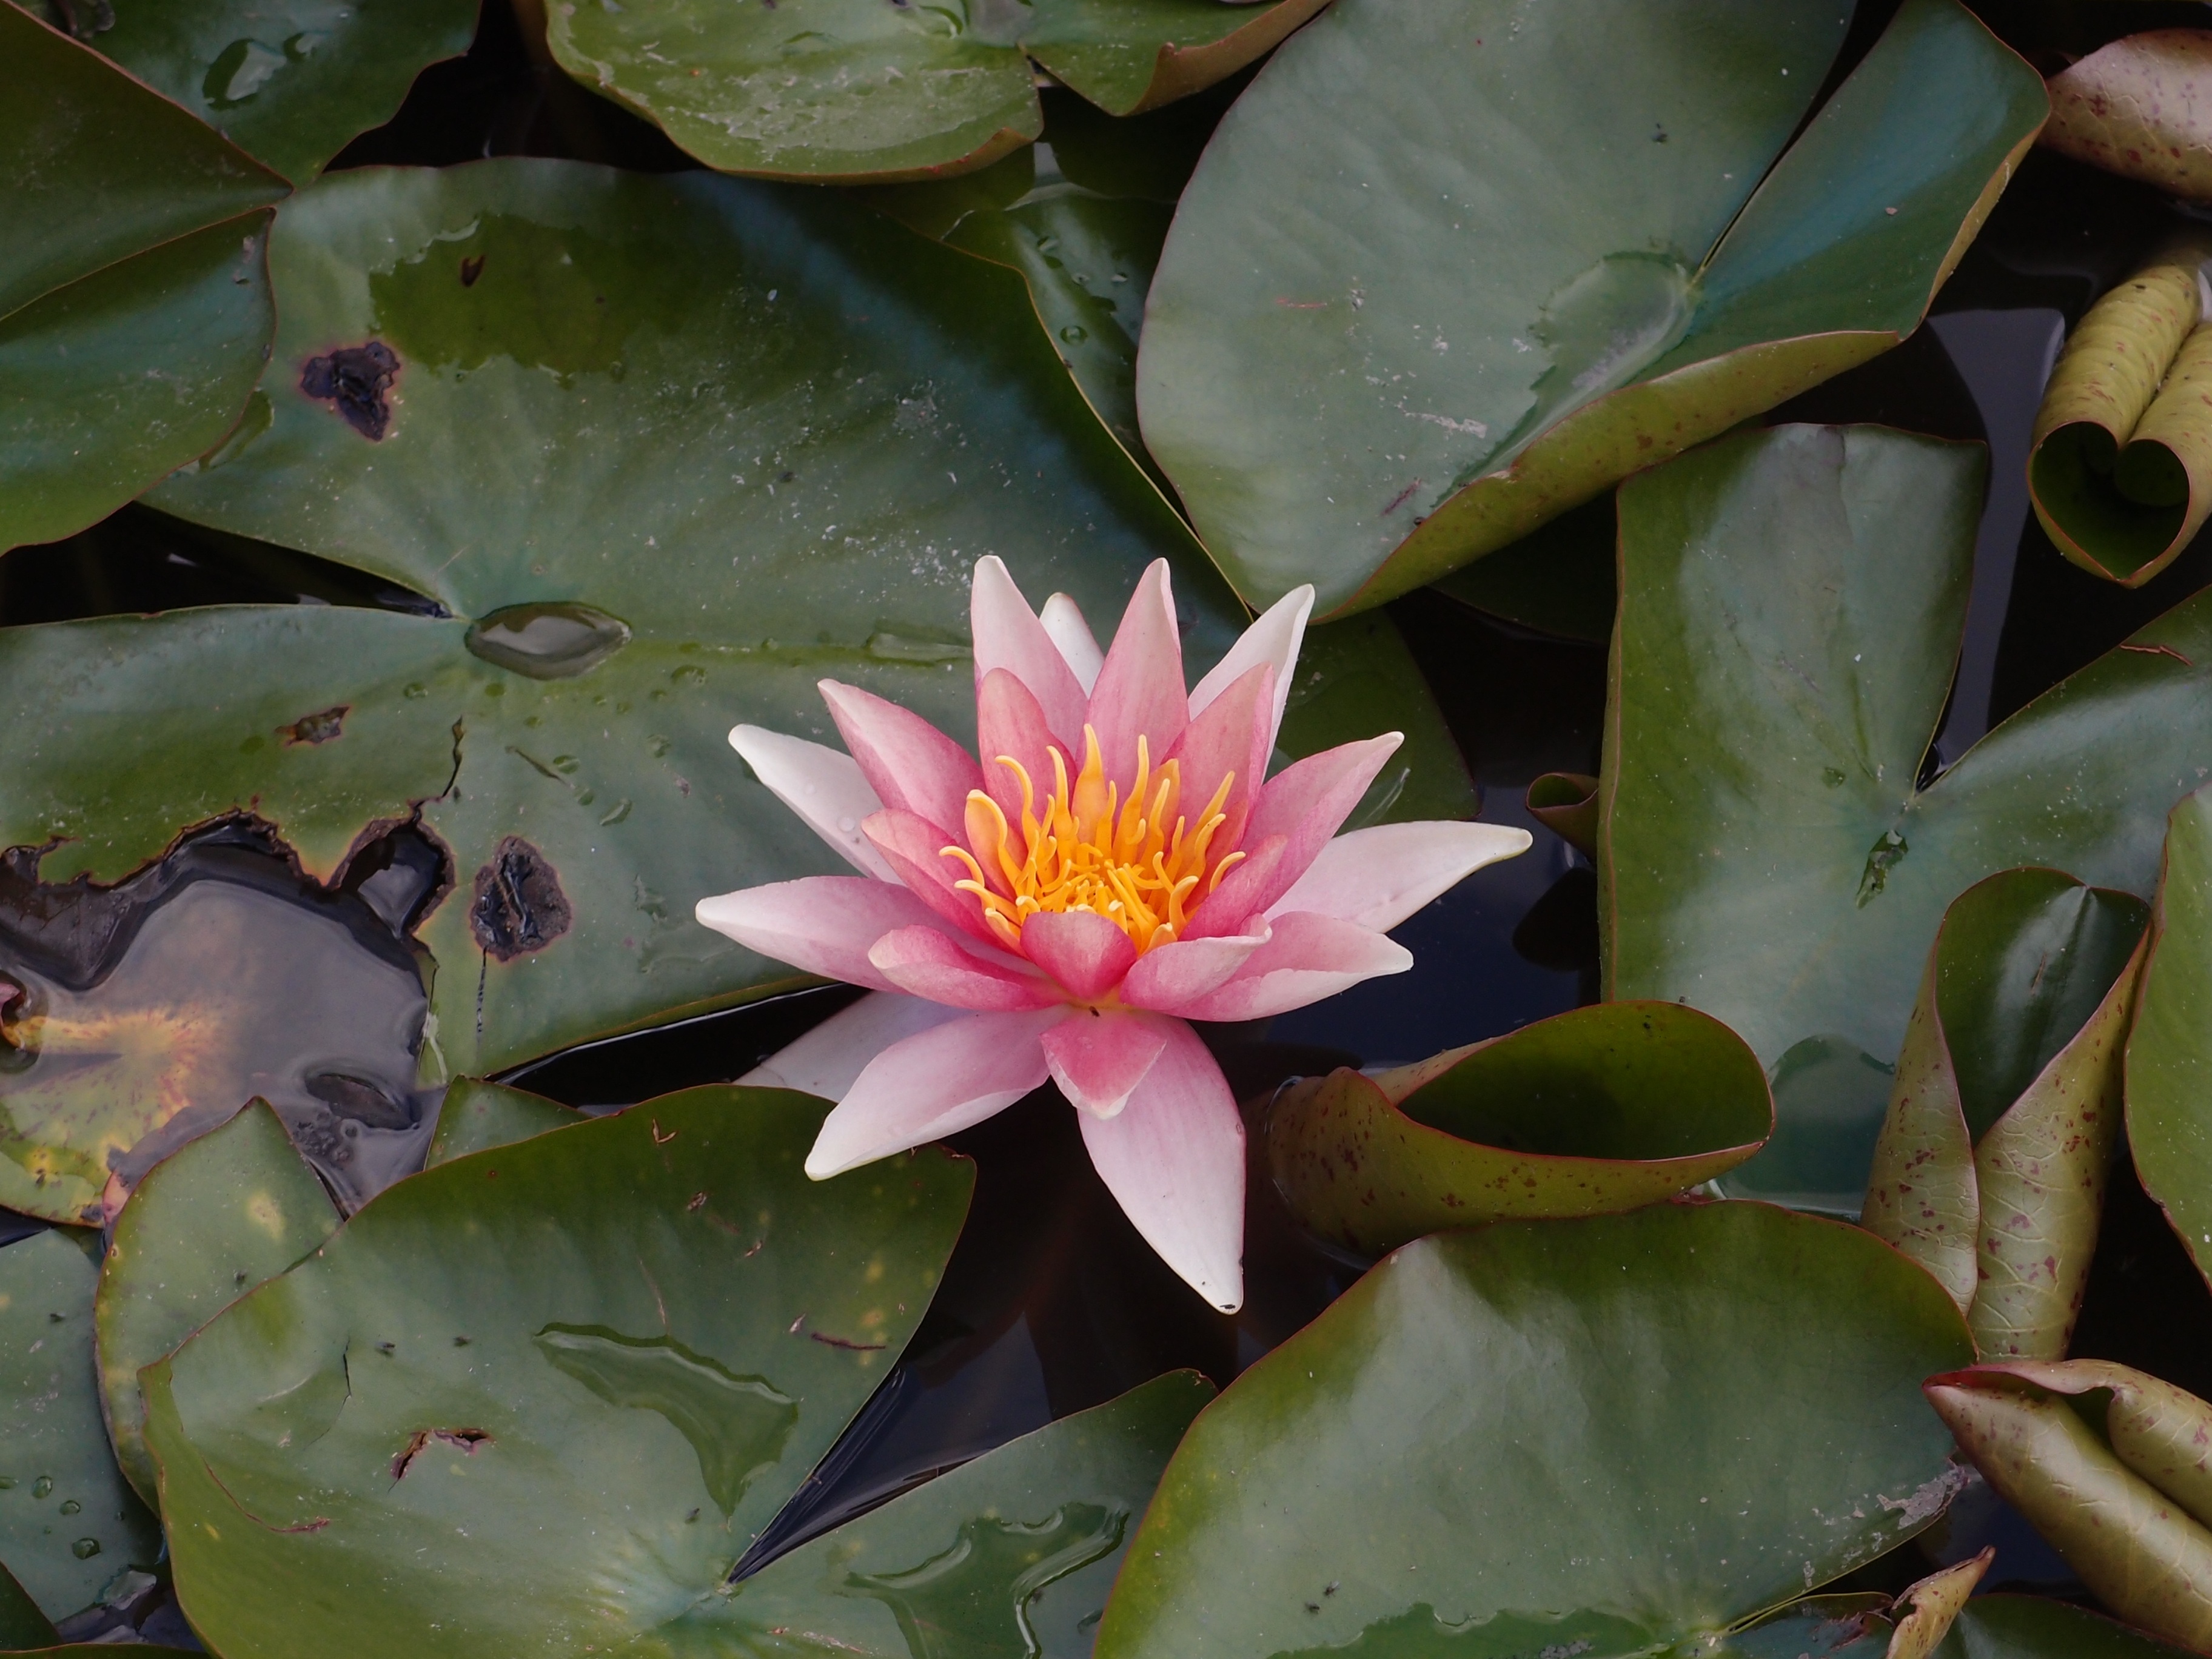
water, nature, plant, leaf, flower, petal, bloom, lake, floral, pond, green, natural, botany, blooming, garden, aquatic plant, flora, lily, waterlily, macro photography, flowering plant, land plant